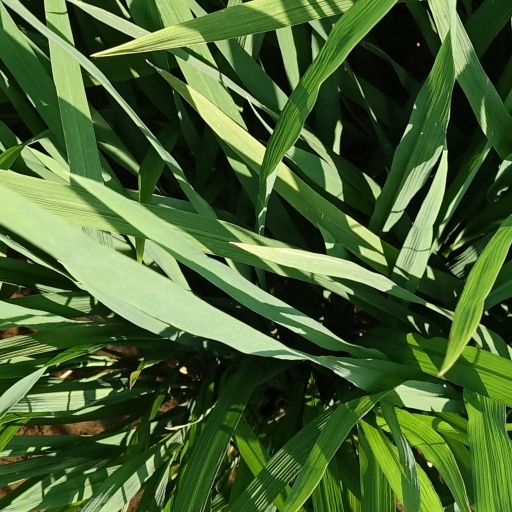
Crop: rice